Vrijzinnige Geloofsgemeenschap NPB

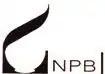
Symbol of the Vrijzinnige Geloofsgemeenschap NPB, a flame.

The Vrijzinnige Geloofsgemeenschap NPB (English: "Liberal Community of Faith NBP") is a liberal Christian denomination in the Netherlands, a member of the Dutch Raad van Kerken (English: "Council of Churches") and the International Association for Religious Freedom. NPB stands for Nederlandse Protestanten Bond (English: "Netherlands Protestant Association").